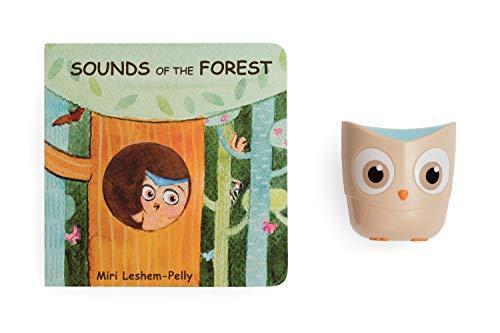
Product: Edushape Halilit Sounds of the Forest Activity Book
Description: Contains 1 storybook and 1 owl instrument; Recommended for ages 2 years and up.
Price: $11.99
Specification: ProductDimensions:2.4x10x6inches|ItemWeight:7.8ounces|ShippingWeight:7.8ounces(Viewshippingratesandpolicies)|ASIN:B0757VN3ZX|Itemmodelnumber:HL2017|Manufacturerrecommendedage:24monthsandup